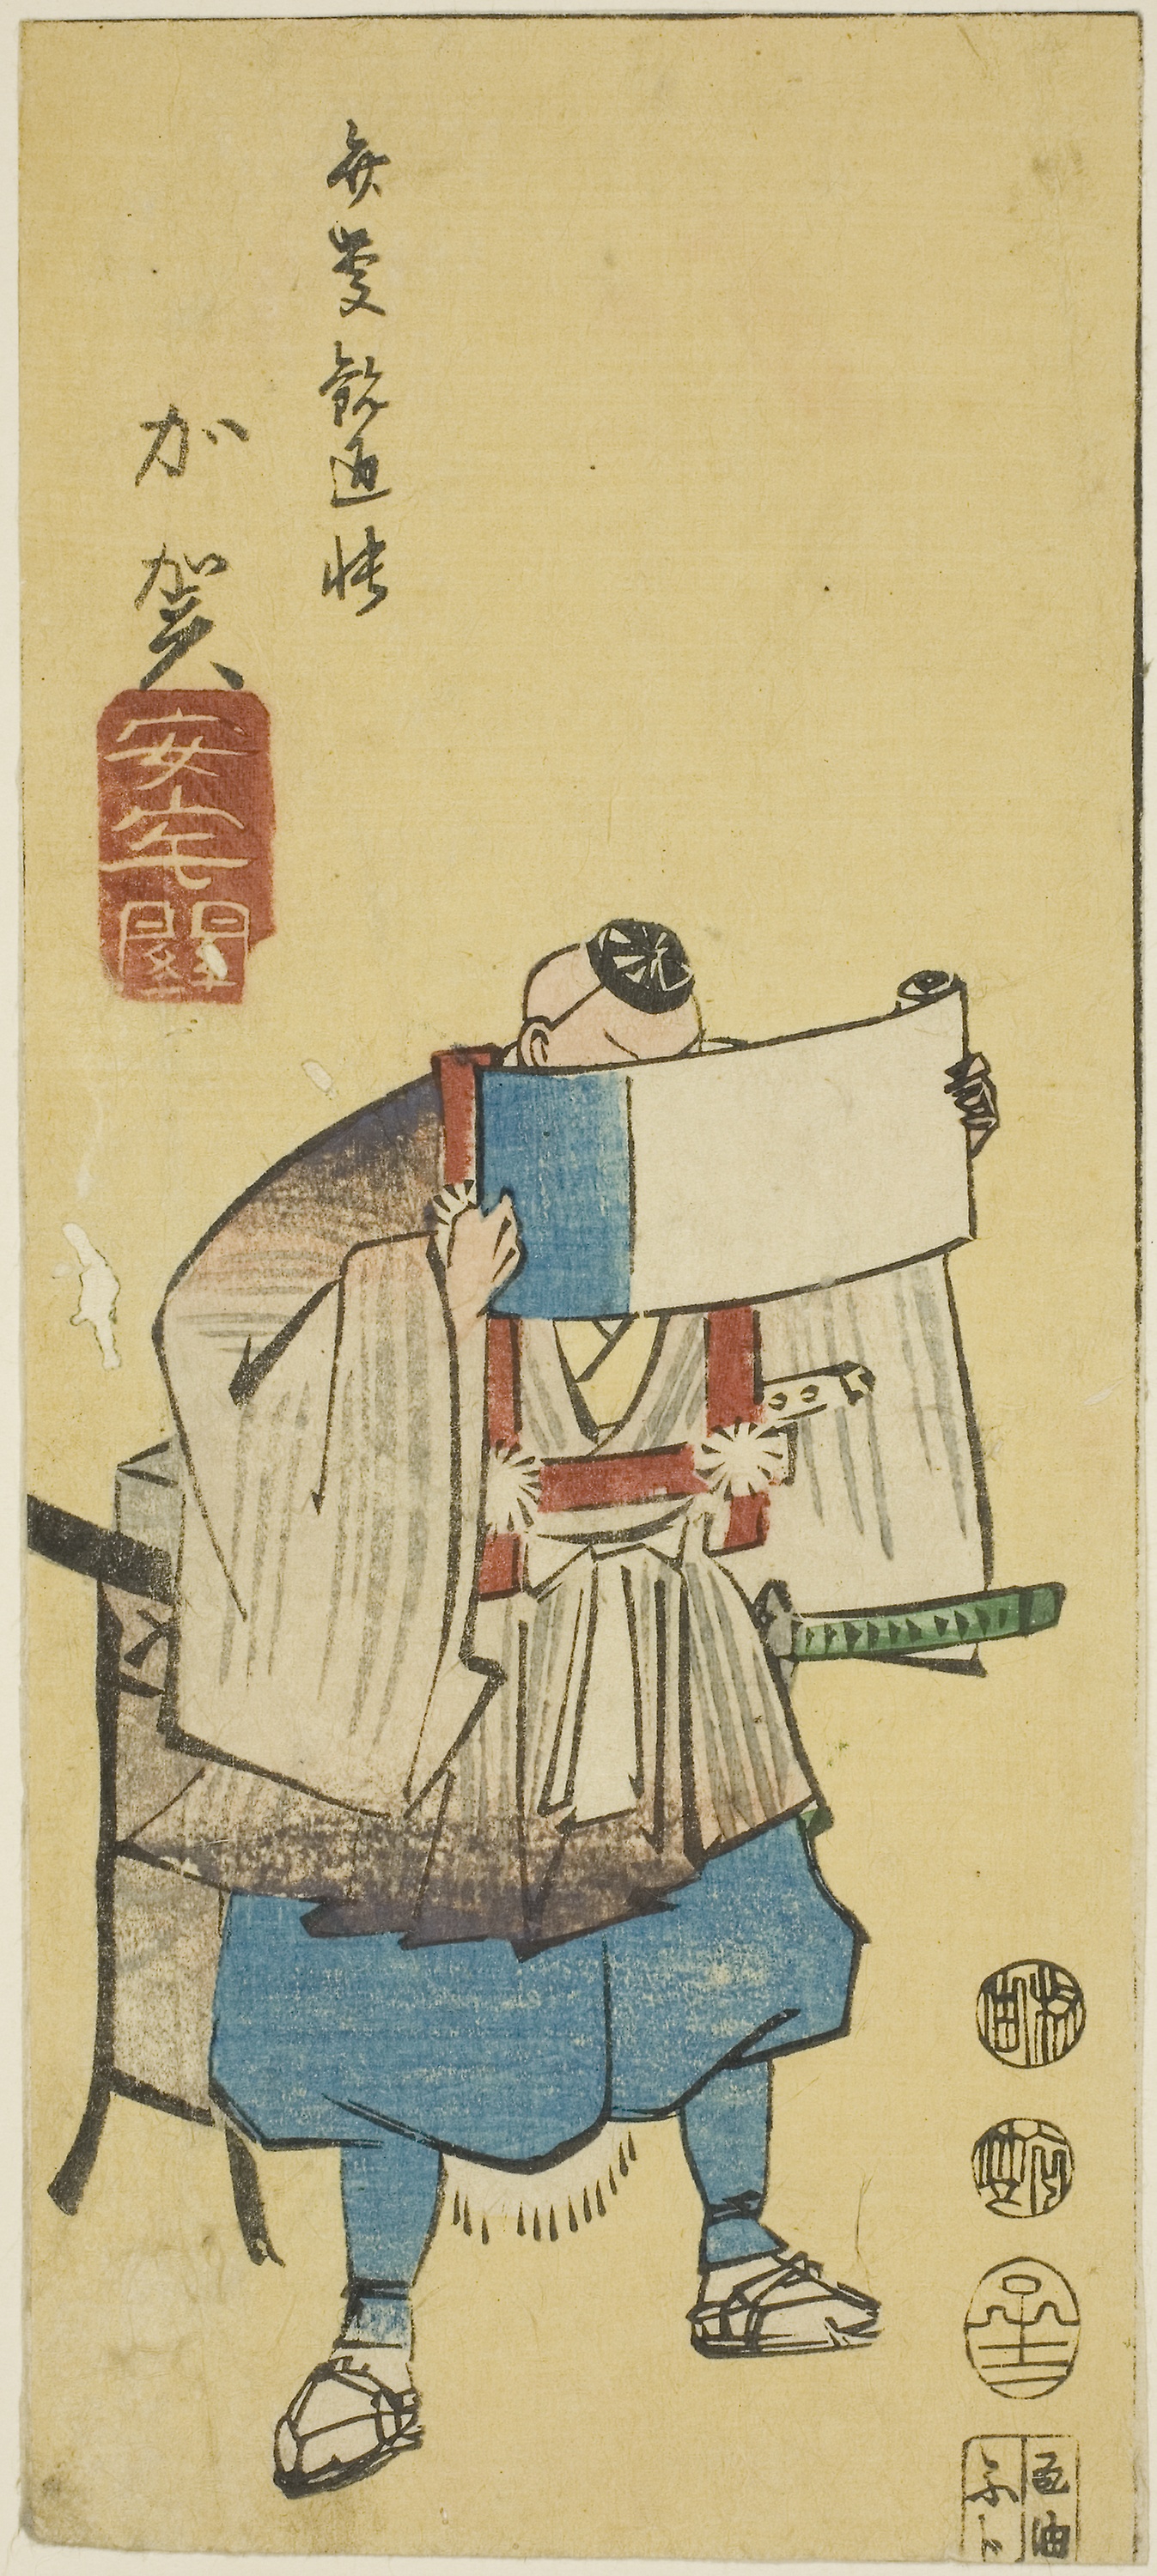
cartoon, illustration, art